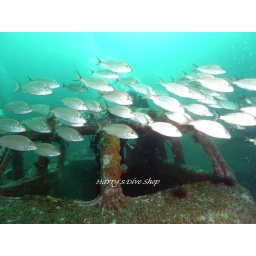
As divers moved in for photographs, the fish clear out, but only temporarily.